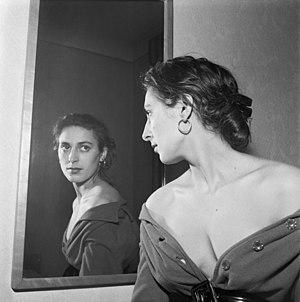
Katarina Taïkon, née le 29 juillet 1932 à Örebro et morte le 30 décembre 1995 à Härjedalen, est une femme de lettres rom suédoise, auteure de littérature d'enfance et de jeunesse.